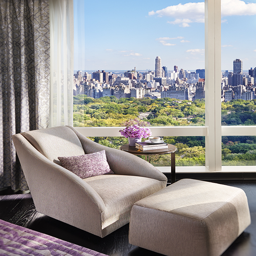
suite with a view over theater